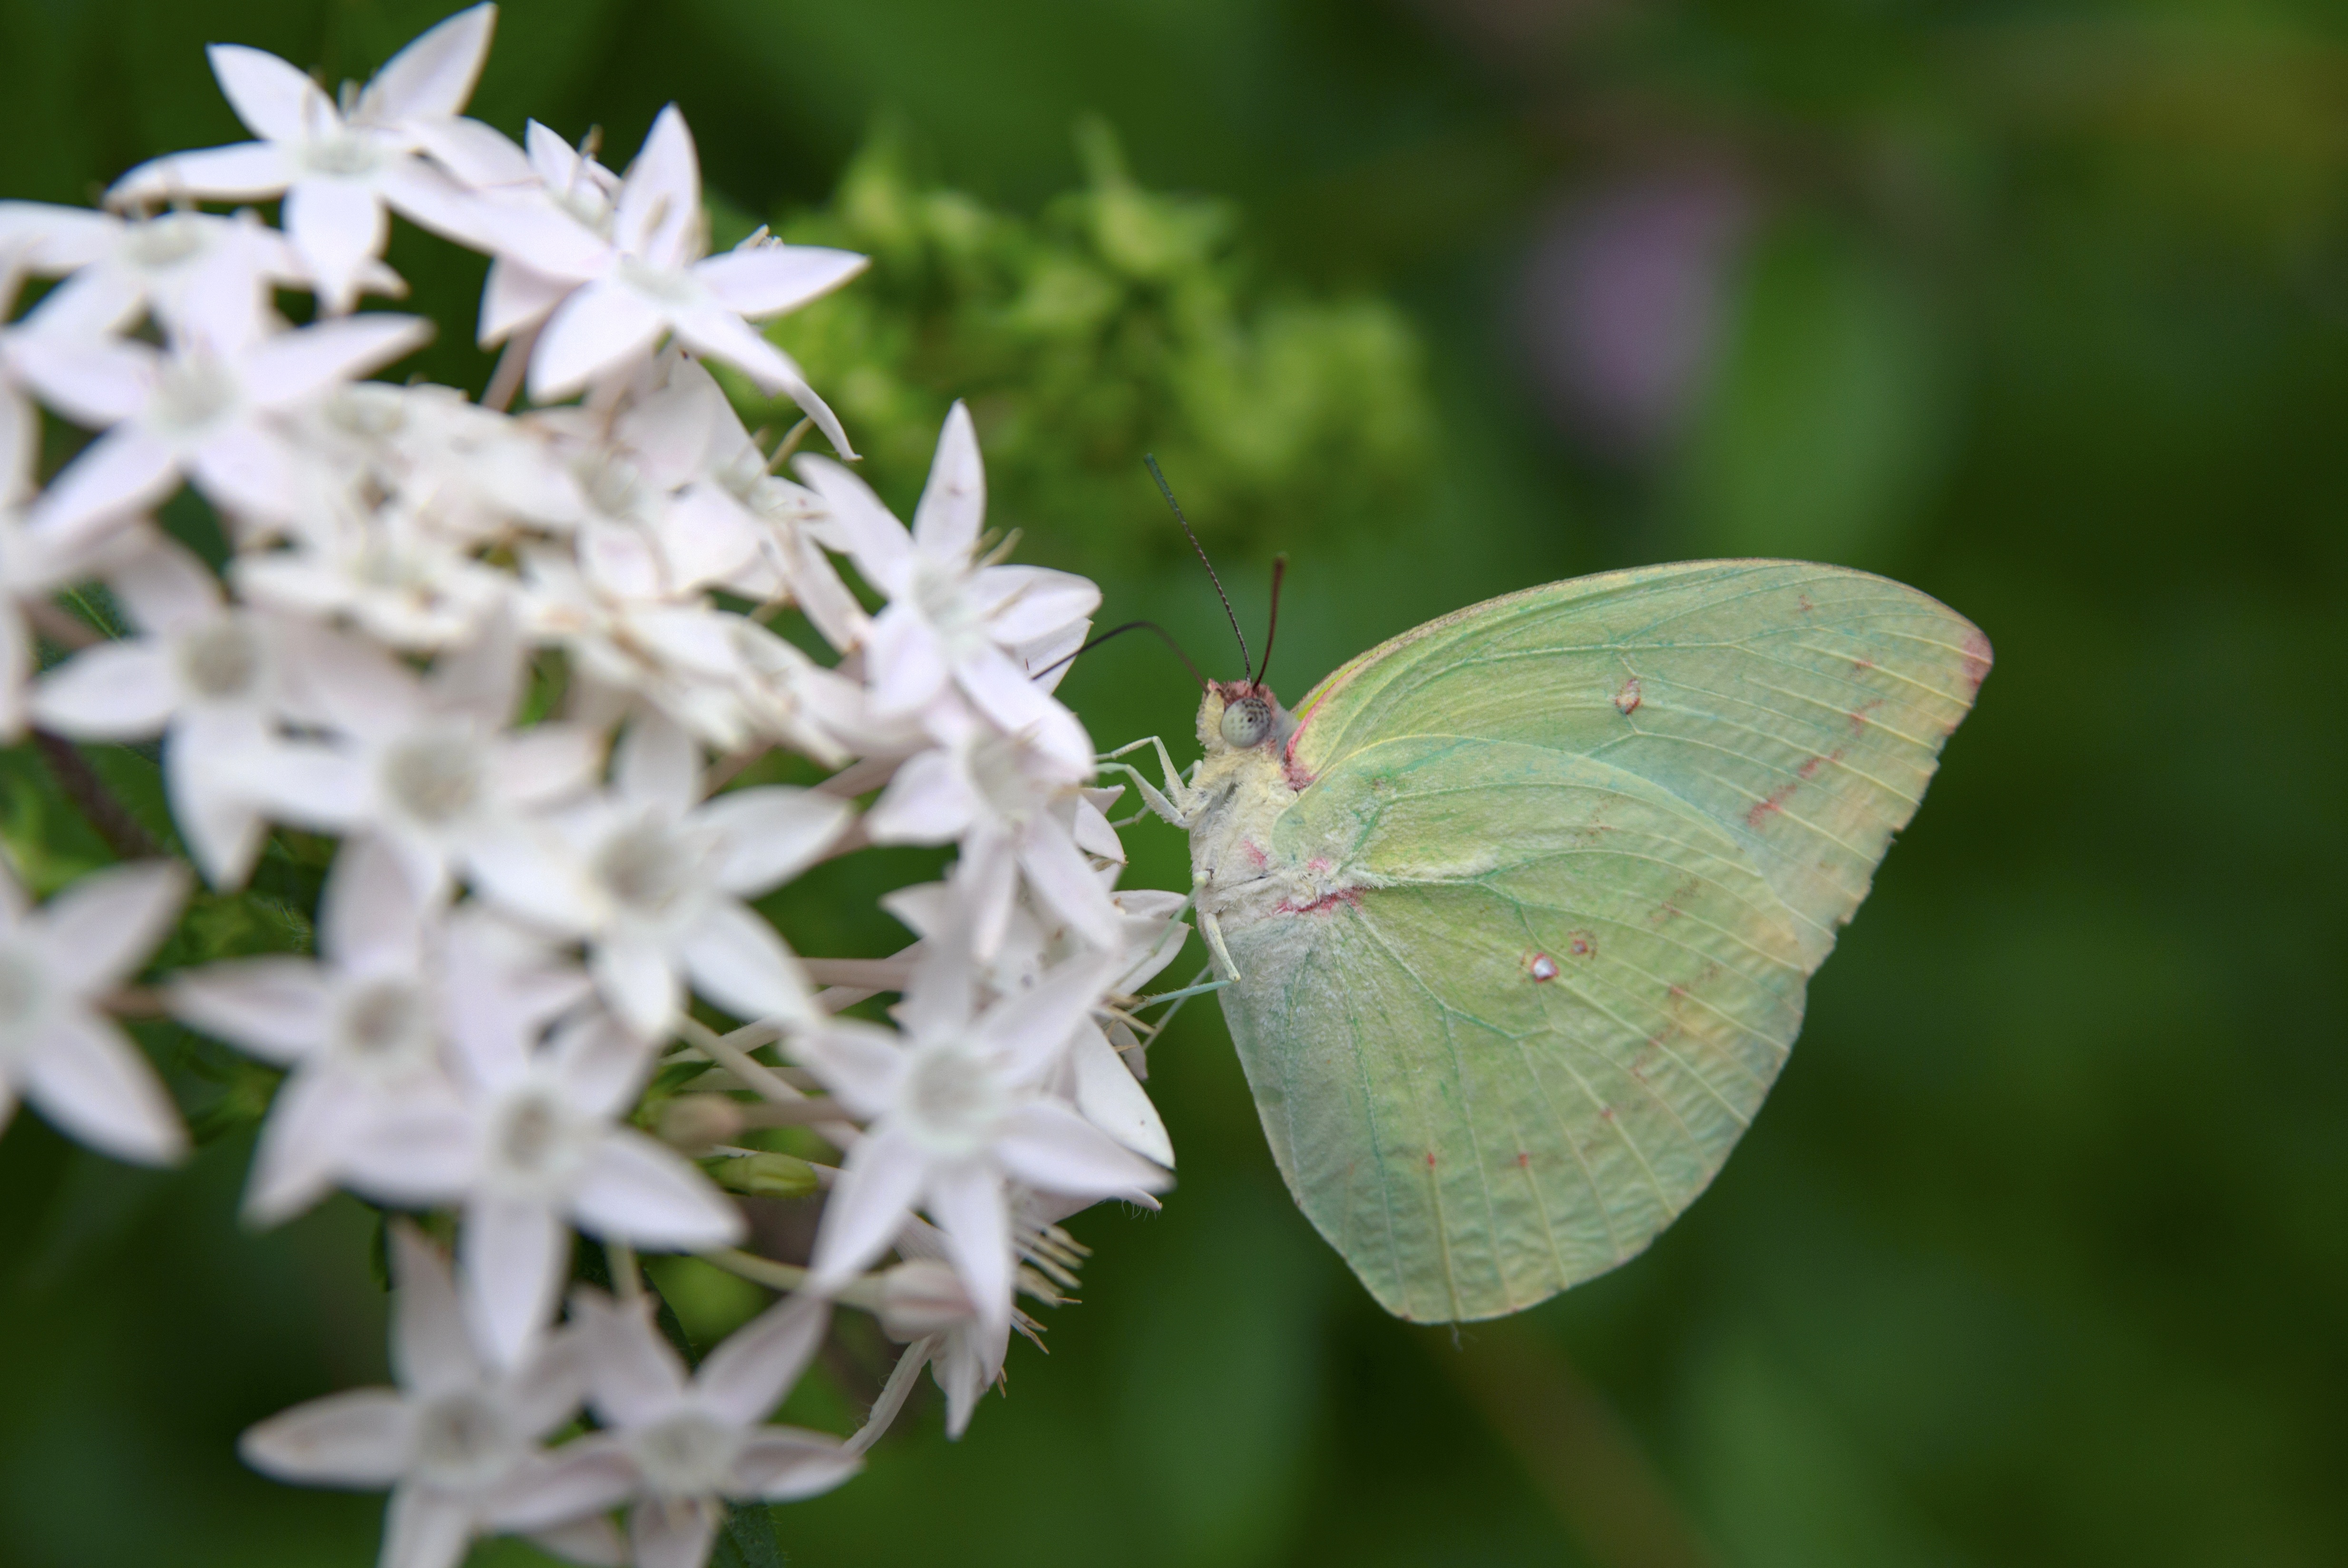
nature, forest, wilderness, branch, cold, abstract, plant, wood, night, antique, countryside, leaf, flower, animal, summer, dark, wildlife, wild, environment, europe, spring, green, insect, natural, bug, botany, butterfly, colorful, garden, closeup, pink, close, flora, season, fauna, invertebrate, wildflower, close up, lichen, colors, background, three, wings, violet, beauty, diagonal, horizontal, amazing, nostalgic, fantasy, detail, dreamy, fairy, elegance, fairytale, nectar, pieridae, organic, tale, macro photography, arthropod, pollinator, moths and butterflies, lycaenid